Lego Rock Band

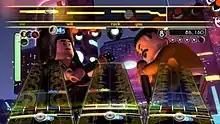
"Lego Rock Band"s gameplay is similar to that of other "Rock Band" games. The vocals line scrolls along the top, while the instruments have tracks at the bottom of the screen. Here, guitar, drums, and bass are all being played on the song "We Will Rock You" by Queen. In the background, Lego Minifigure avatars of Brian May (left) and Freddie Mercury (right) play along to the song.

"Lego Rock Band" is based primarily on the same gameplay as the main "Rock Band" series, though it includes aspects of collecting and building with Lego bricks as in Traveller's Tales's other Lego-themed games. Up to four local players can play lead and bass guitar, drums, or vocals across the songs in the game using specially designed "Rock Band" or "Guitar Hero" controllers. During each song, players attempt to match notes (shown as Lego bricks) as they scroll on-screen in time with the current song. On lead and bass guitar, notes are hit by holding down the frets indicated on-screen and using the controller's strum bar when the note passes through the target area of the track. Drummers simply hit one of the four colored drum pads indicated as the notes cross the target area, with wide orange notes indicating kick drum notes. Singers have to sing in relative pitch to the song's original pitch.